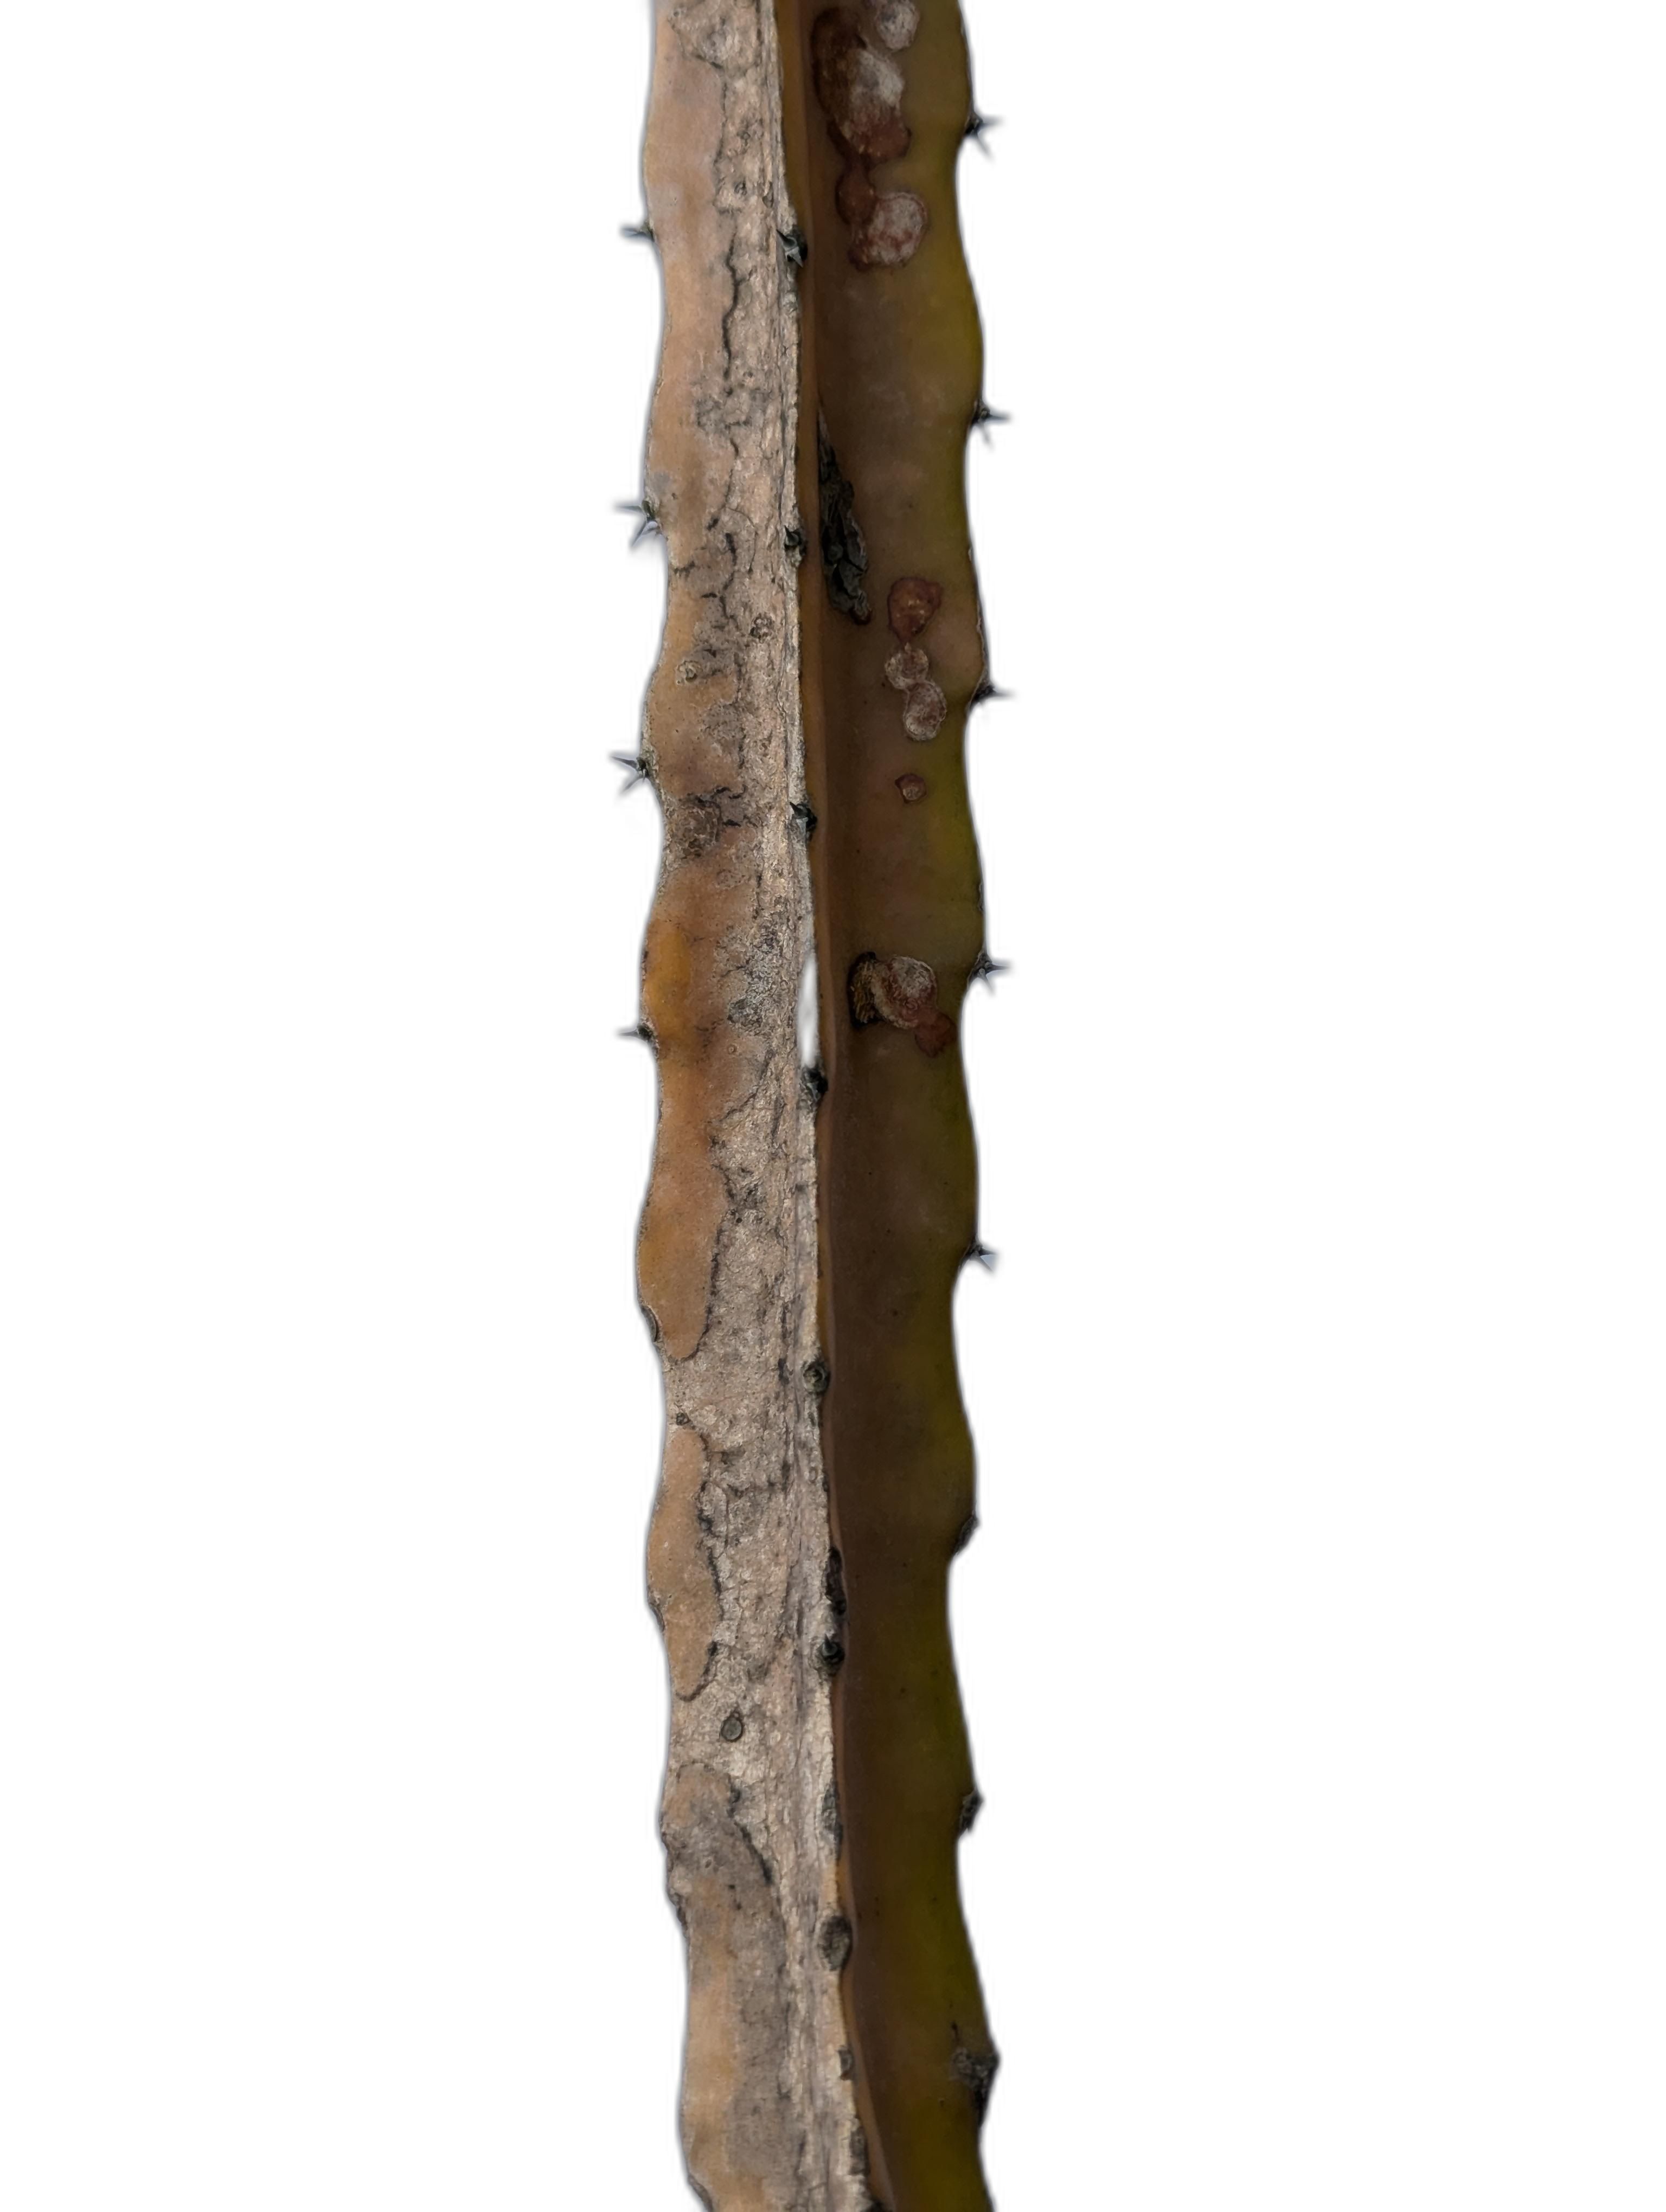
Label: Bad leaf